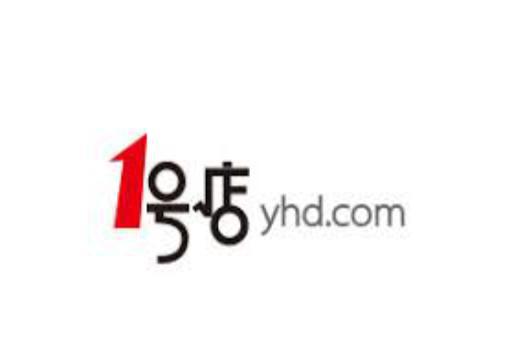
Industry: Electronic